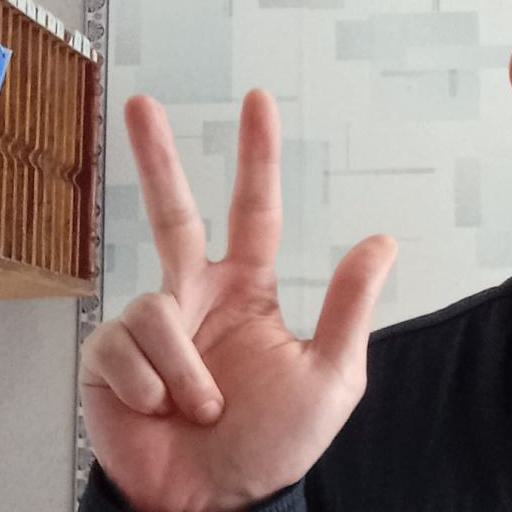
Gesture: three2